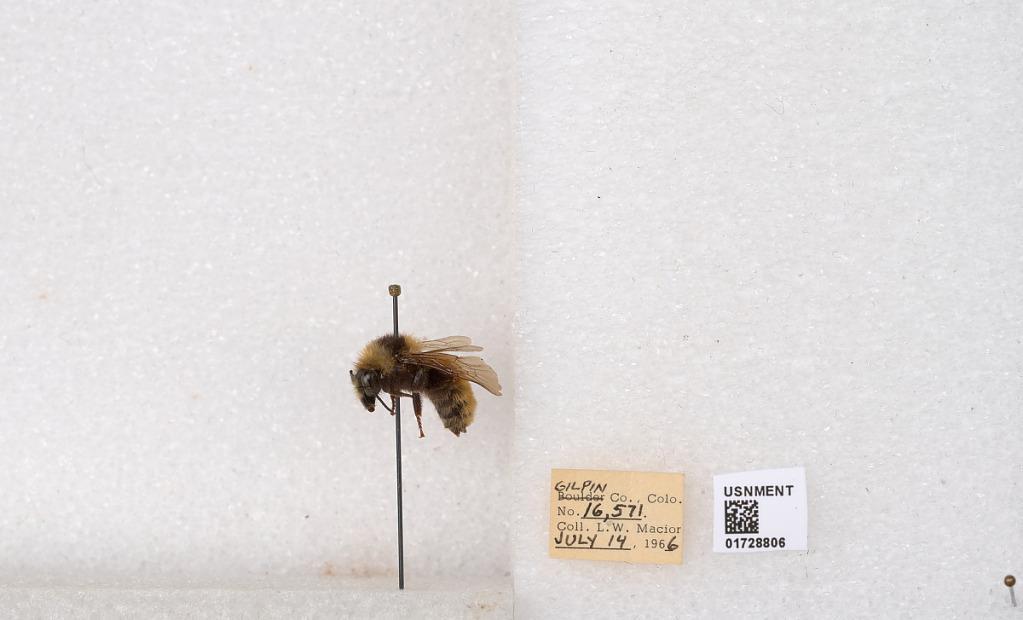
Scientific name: Bombus appositus Cresson
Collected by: L. Macior
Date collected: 1966-7-14
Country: United States
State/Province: Colorado
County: Gilpin
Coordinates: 39.8576, -105.523